Jan Erasmus Quellinus

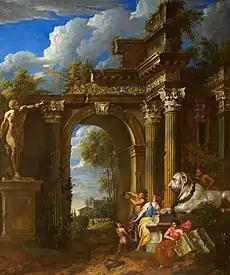
"A ruined classical archway", a collaboration with Jan Baptist Huysmans

Quellinus was principally a history painter who also painted the occasional portrait. He had an extensive output supported by a large workshop. His style is closely related to that of his father's Classicism. As a result, art historians have difficulty attributing some works to either artist. He developed further on the Classicism of his father linking it with the influence of Paolo Veronese from whom he borrowed grandeur and various dynamic details. Unlike his father he liked to incorporate in his paintings grand architectural elements which were derived from the Palladian buildings he had seen in Northern Italy.